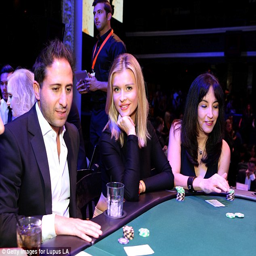
out of chips ? person spent more time posing for photos than she did playing the game